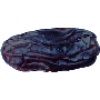
Label: Dates 1